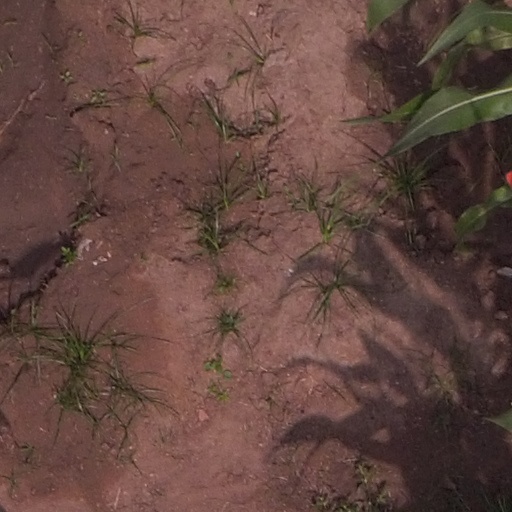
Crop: maize; corn